New London, Virginia

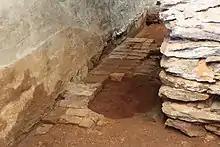

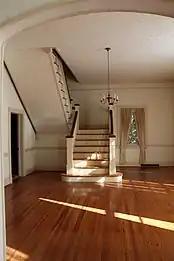

Mead's Tavern is the oldest standing structure in the Central Virginia area and the only remaining building from New London's colonial era. In 1761, William Mead acquired Lot 6 and constructed what was described as a "magnificent house" in 1763. In 1784, Mead sold the building which operated as a tavern for the next 20 years or so and was then converted into a girls' school. For most of its life, the former tavern served primarily as a family residence. It also housed the office of Dr. Thaddeus Kabler and later the office of William Abbott, an insurance agent. After passing through the hands of various private owners, the building was purchased by the Friends of New London in 2012 who sold the building to Liberty University in 2015.